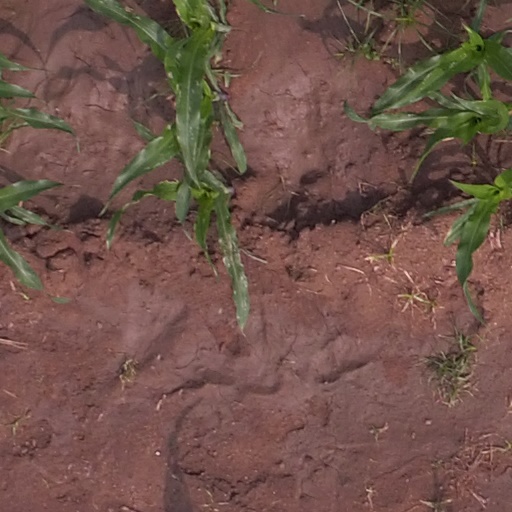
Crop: maize; corn